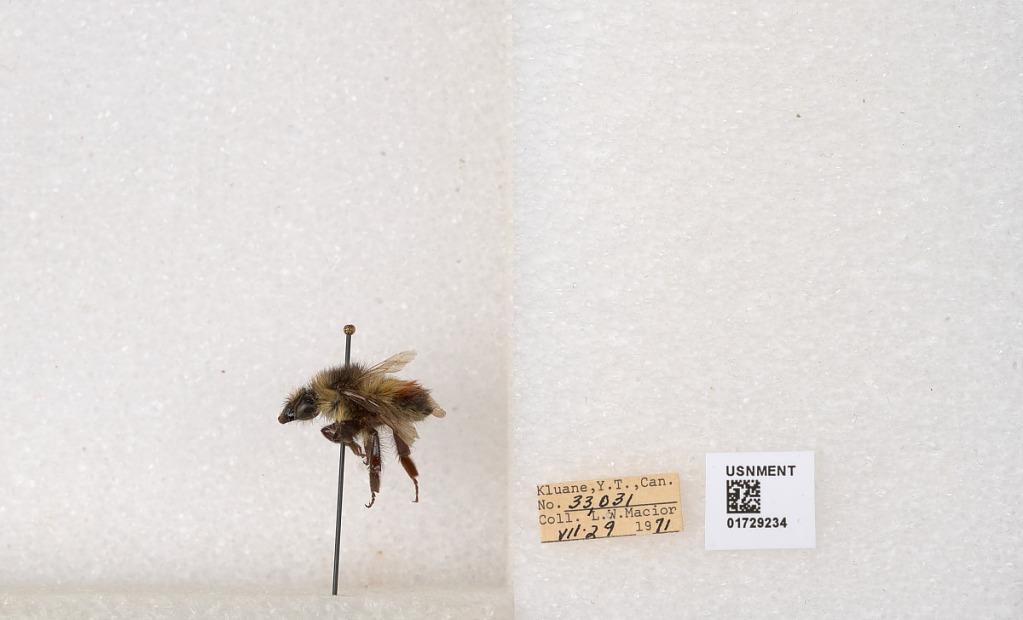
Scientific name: Bombus flavifrons Cresson
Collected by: L. Macior
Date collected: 1971-7-29
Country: Canada
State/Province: Yukon Territory
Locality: Kluane National Park and Reserve
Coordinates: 60.7493, -139.504